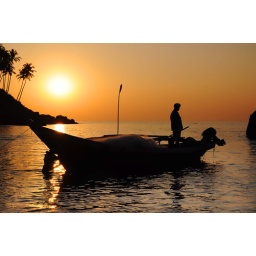
Travel photo: silhouette of fisherman with nets in the sea on his boat at the dusk. Palm trees on the hill on background